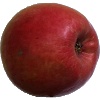
Label: Apple Crimson Snow 1